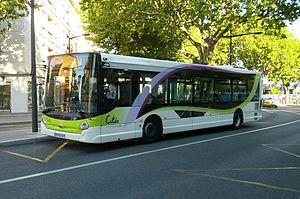
Un bus de la Citéa à l'arrêt Turin dans le centre de Valence.
La communauté d'agglomération Valence-Romans Sud Rhône-Alpes est une ancienne communauté d'agglomération française située dans le département de la Drôme, au sud de la région Auvergne-Rhône-Alpes.
Valence est une commune du sud-est de la France, préfecture du département de la Drôme en région Auvergne-Rhône-Alpes. Avec 63 714 habitants recensés en 2017, elle est la ville la plus peuplée de la Drôme et la 8ᵉ d'Auvergne-Rhône-Alpes. Ses habitants sont appelés les Valentinois.
Citéa est le nom du réseau de transports urbains des agglomérations de Valence et Romans-sur-Isère dont la plupart des communes sont membres de la communauté d'agglomération Valence Romans Agglo, à cheval sur les départements de la Drôme et de l'Ardèche.